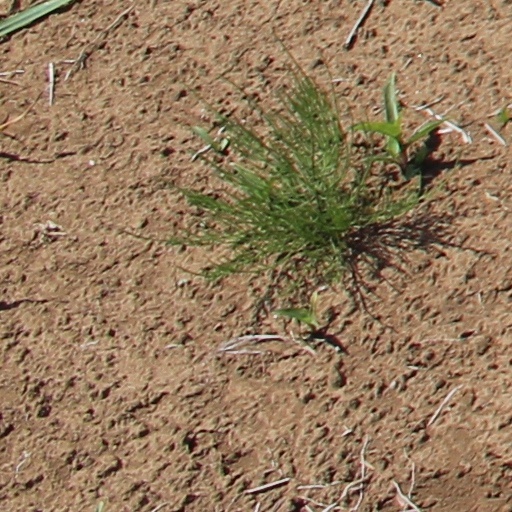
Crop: wheat